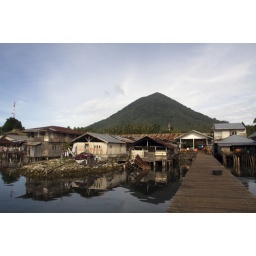
View from the pier behind the fish market in Jailolo. Extinct Gunung Jailolo behind.